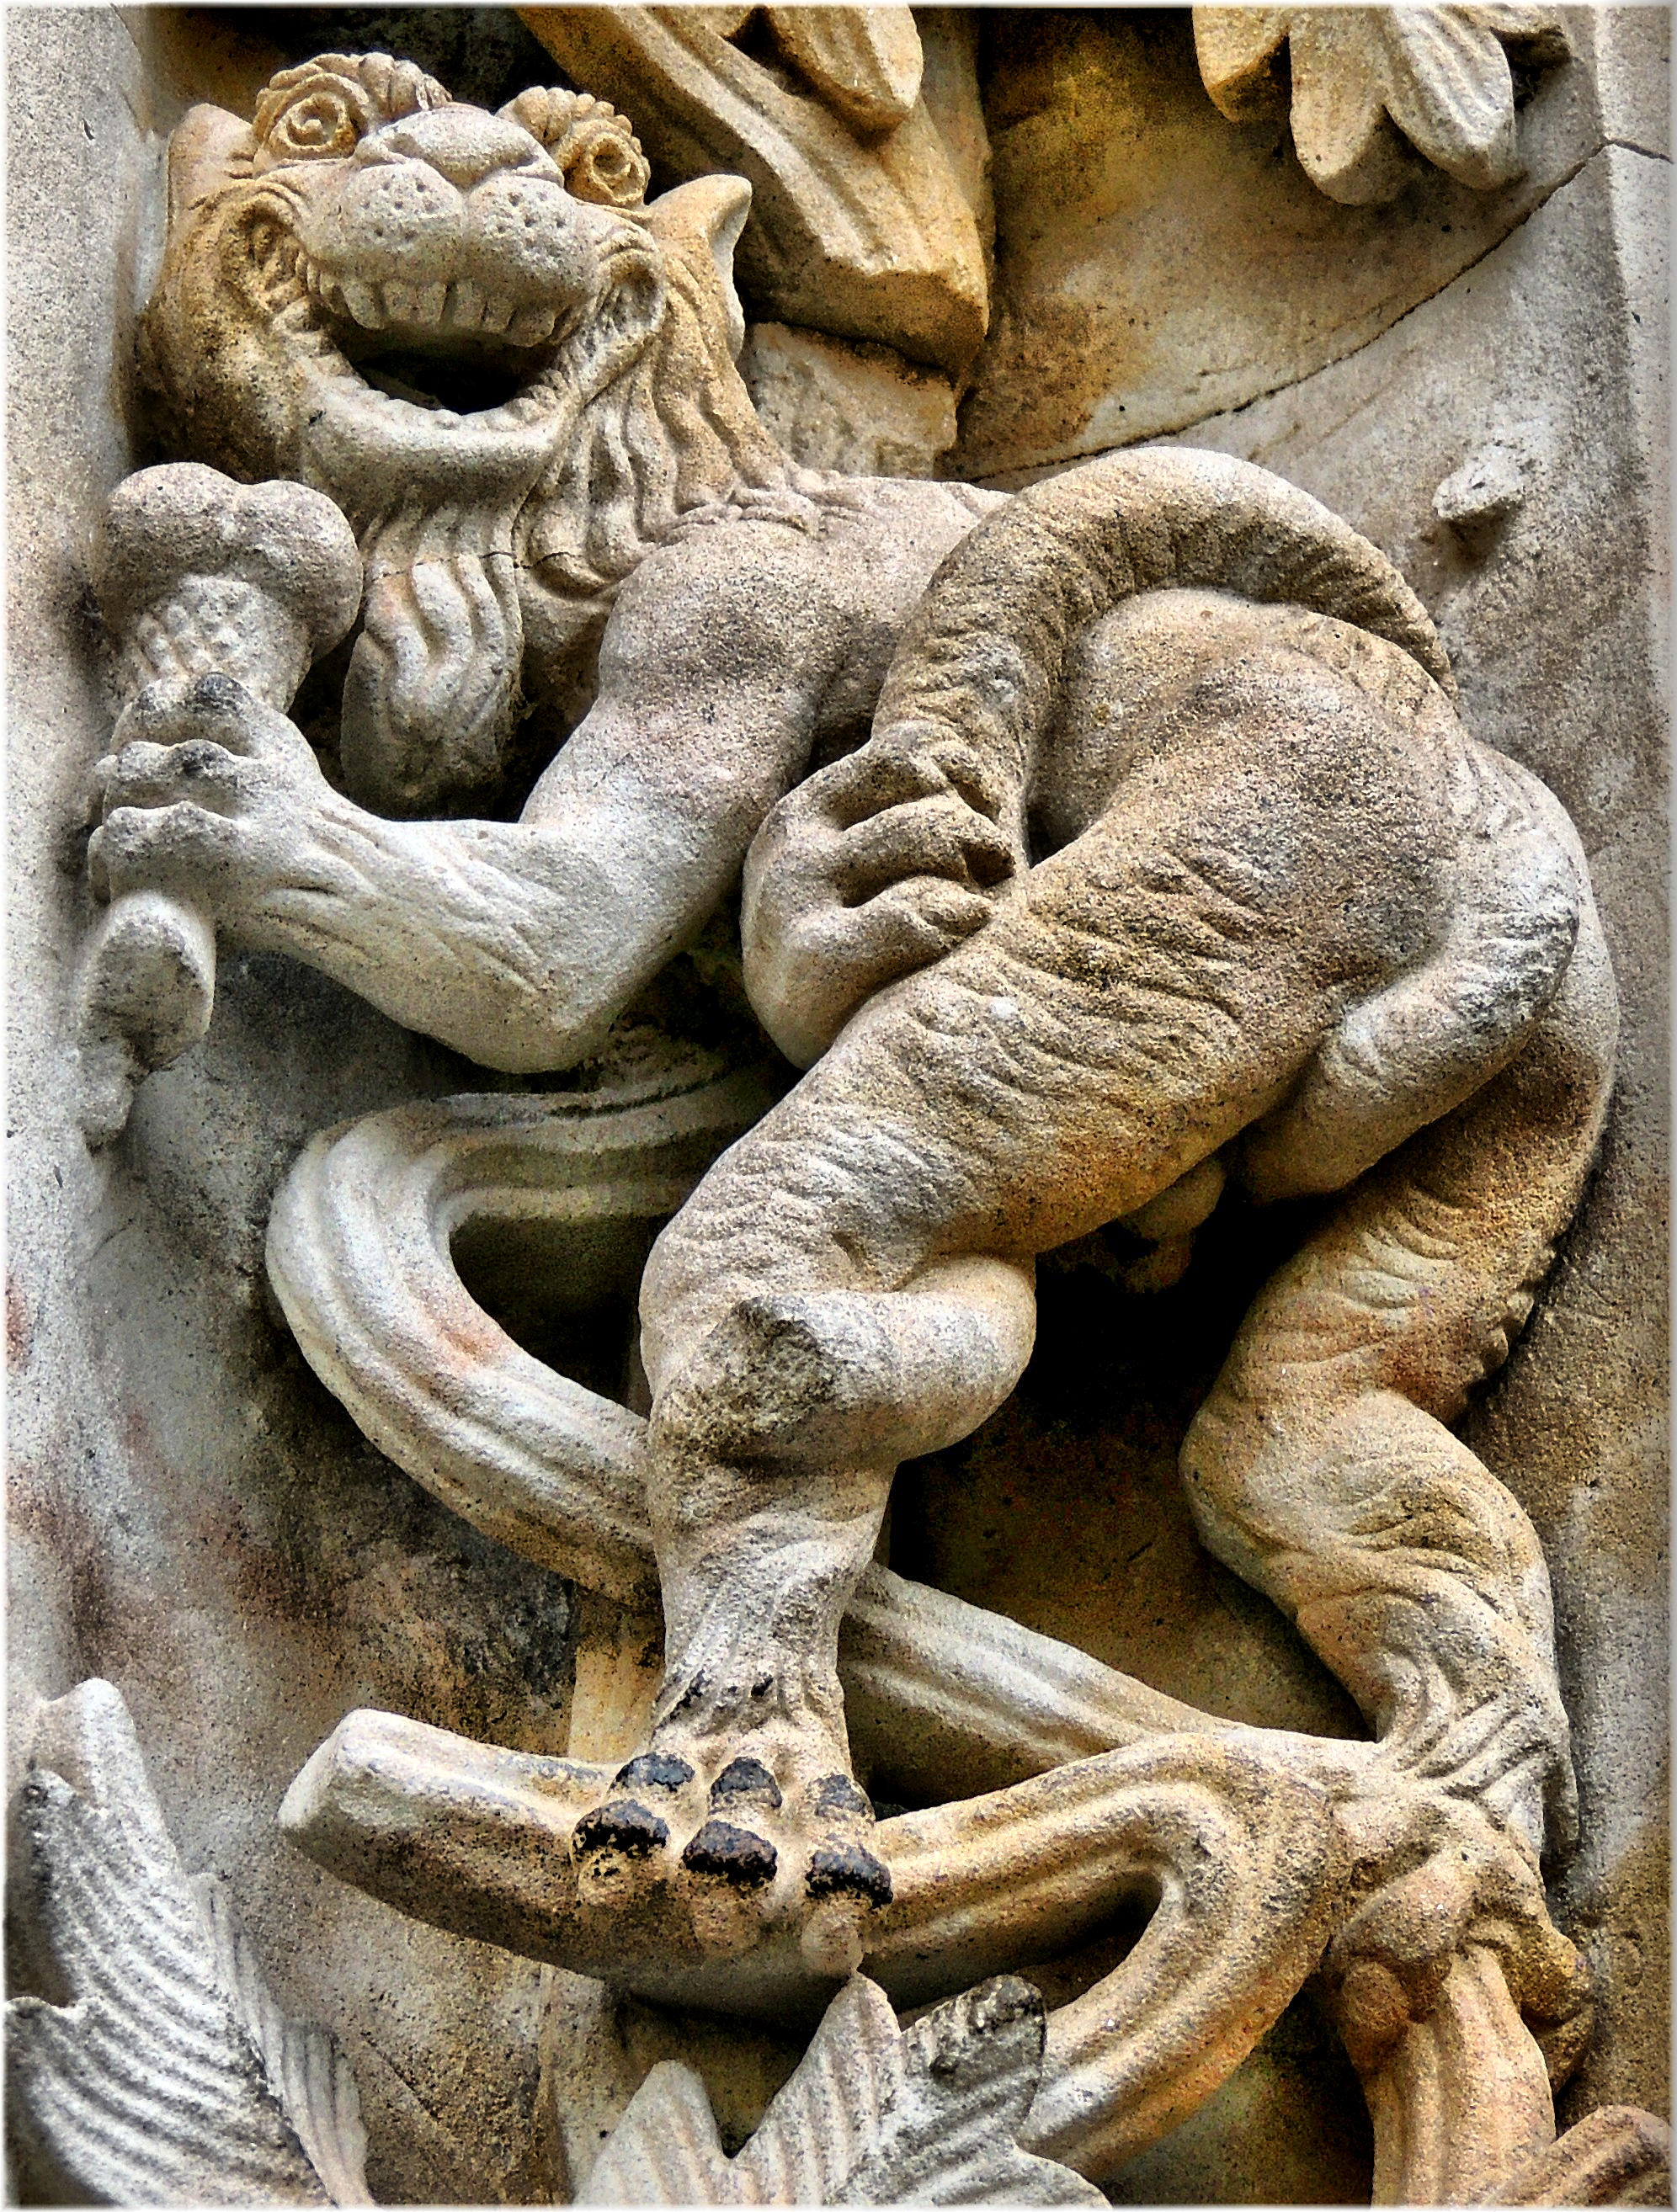
monument, statue, lion, gargoyle, sculpture, art, temple, carving, relief, serpent, mythology, stone carving, ancient history